George Cukor

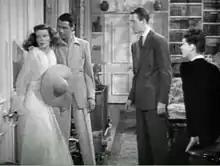
Scene from Cukor's hit film "The Philadelphia Story"

Cukor quickly earned a reputation as a director who could coax great performances from actresses and he became known as a "woman's director", a title he resented. Despite this reputation, during his career, he oversaw more performances honored with the Academy Award for Best Actor than any other director: James Stewart in "The Philadelphia Story" (1940), Ronald Colman in "A Double Life" (1947), and Rex Harrison in "My Fair Lady" (1964). One of Cukor's earlier ingenues was actress Katharine Hepburn, who debuted in "A Bill of Divorcement" (1932) and whose looks and personality left RKO officials at a loss as to how to use her. Cukor directed her in several films, both successful, such as "Little Women" (1933) and "The Philadelphia Story" (1940), and disastrous, such as "Sylvia Scarlett" (1935). Cukor and Hepburn became close friends off the set.